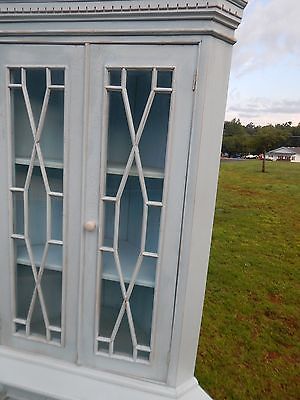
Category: cabinet